Travancore–Cochin

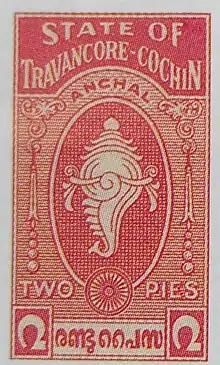
Travancore-Cochin postal stamp

Tamils lived in large numbers in the Thovalai, Agastheeswaram, Sengottai, Eraniel, Vilavancode, Kalkulam, Devikulam, Peerumedu Neyyattinkara, Thiruvananthapuram South and Thiruvananthapuram North taluks of erstwhile Travancore State. In the Tamil regions, Malayalam was the official language and there were only a few Tamil-medium schools. So the Tamils met many hardships. Travancore State Government continued rejecting the requests of Tamils. During that period, the Travancore State Congress favoured the idea of uniting all the Malayalam speaking regions and the formation of a "Unified Kerala". In protest against this idea, many Tamil leaders vacated the party. Tamils gathered together at Nagercoil on 16 December 1945 under the leadership of Sam Nathaniel and formed the new political party All Travancore Tamilian Congress. That party was continuously compelling for the merger of Tamil regions in Travancore with Tamil Nadu.